Murchison Glacier

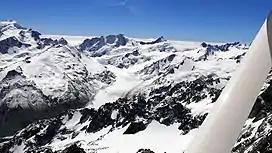
Upper reach of the Murchison Glacier (centre)

The Murchison Glacier is an long glacier flowing through Aoraki / Mount Cook National Park in the South Island of New Zealand. Lying to the east of the Malte Brun range and west of the Liebig Range, high in the Southern Alps, it flows from the Tasman Saddle at 2,435 m mostly southwestwards to around 1,110 m. The Murchison River, which takes its meltwater, flows under the larger Tasman Glacier to the south.